PS Lelia

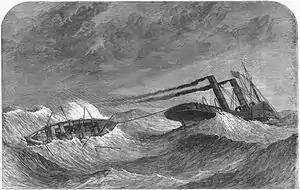
Upsetting of the Liverpool lifeboat on her way to rescue the crew of the "Lelia" while under tow of the "Blazer"

"Lelia" was built by William C Miller & Company of Toxteth as one of a trio of blockade running sister ships ordered for the Anglo-Confederate concern, William G. Crenshaw & Company. She was a paddle steamship of 640 BRT. Her hull was built of steel, an unusual and expensive material for shipbuilding at the time. The engines and other machinery were built by Fawcett Preston & Company and rated at 300 nhp. (The Confederate States Navy warship, CSS "Florida", had also been built at Miller's yard.)